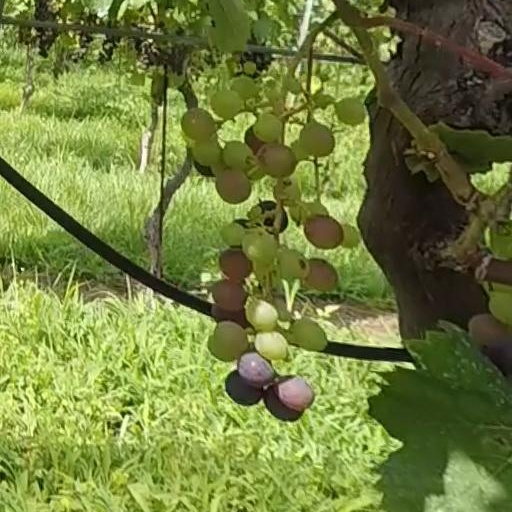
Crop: grape